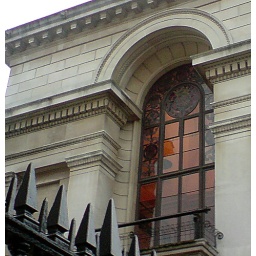
Senate House - I hadn't realised that some of the windows had stained glass in them.